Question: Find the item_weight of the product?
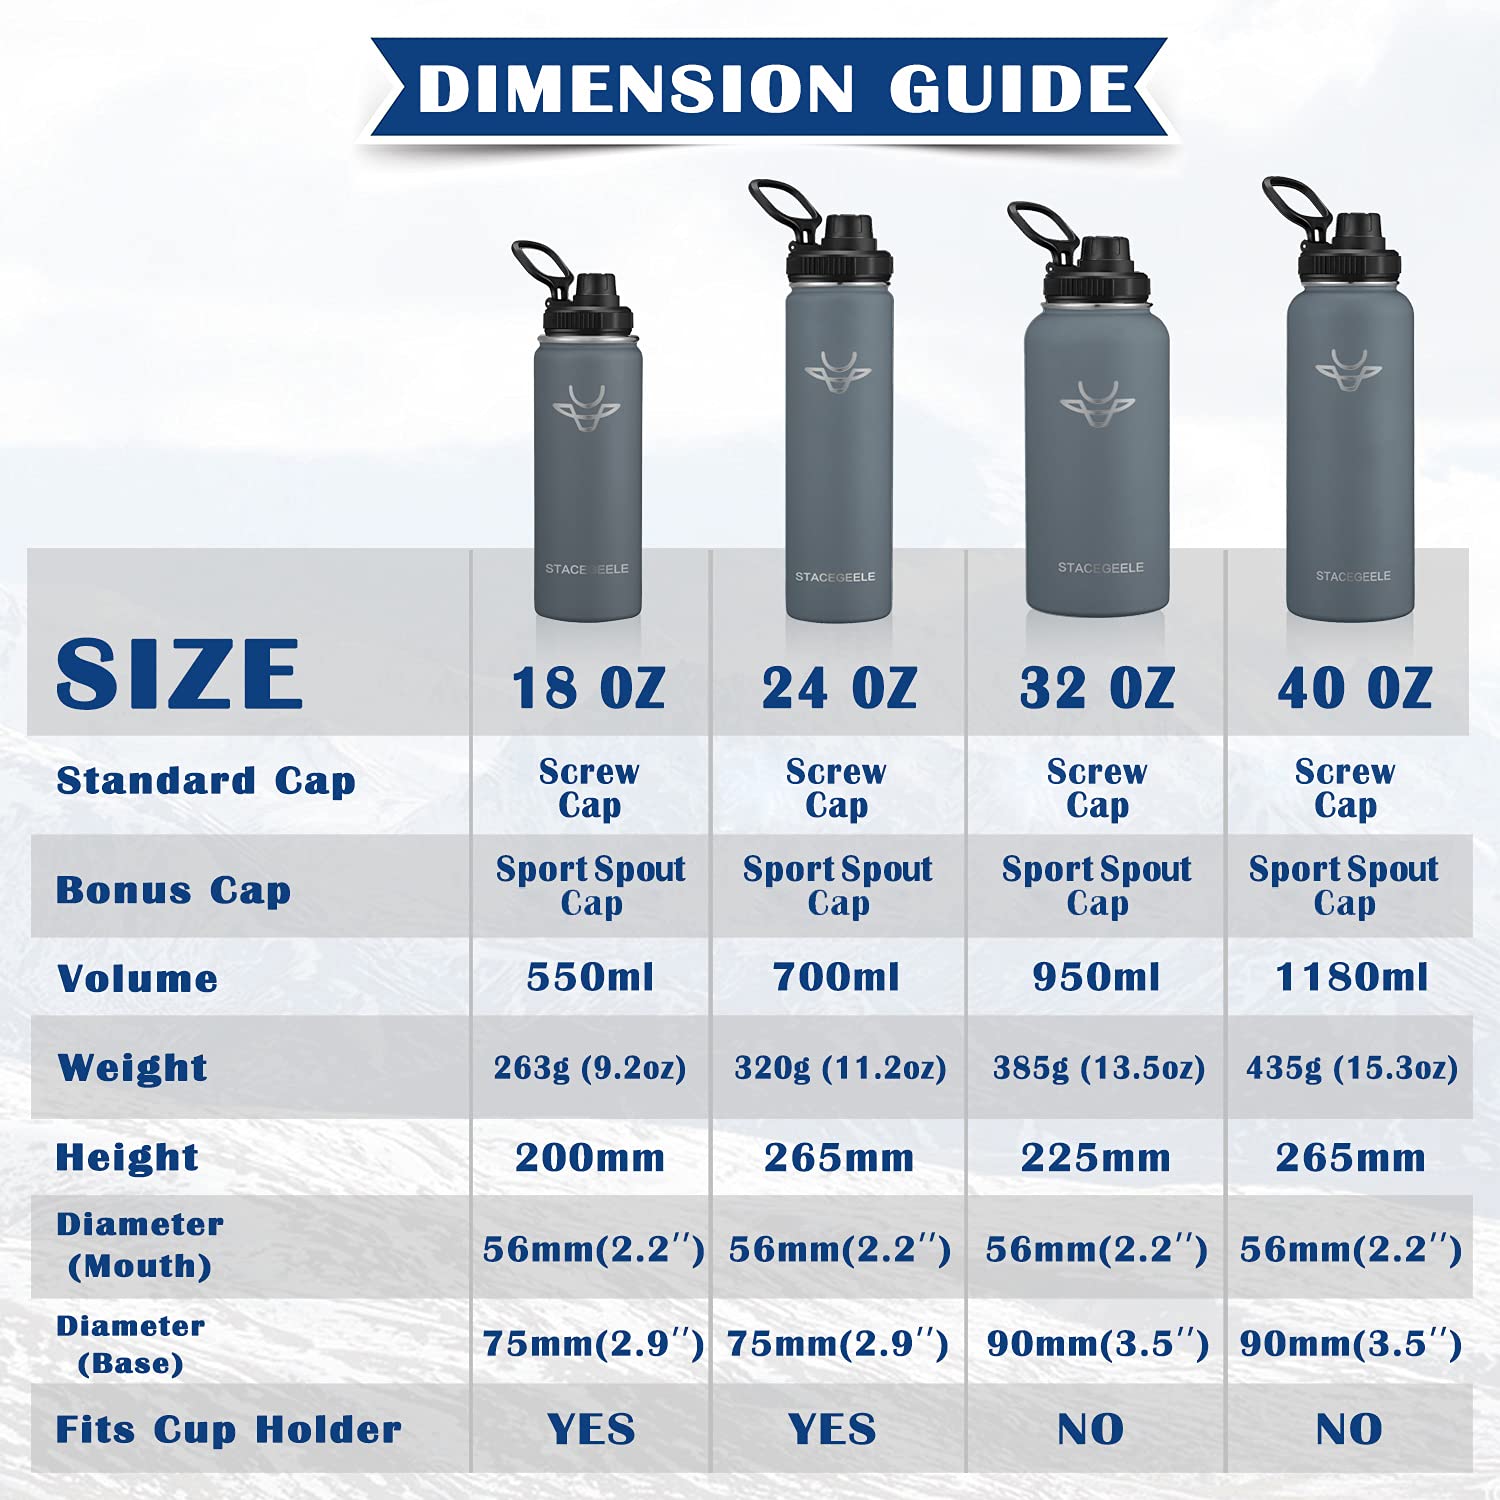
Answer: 263.0 gram